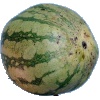
Label: watermelon